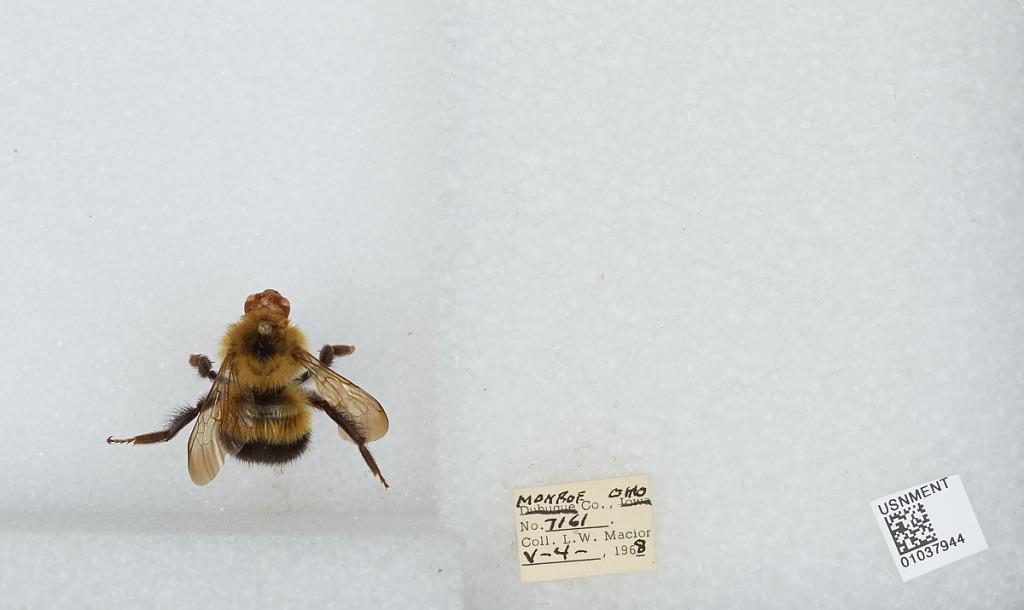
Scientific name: Bombus (Pyrobombus) vagans vagans Smith
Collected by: L. Macior
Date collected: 1968-5-4
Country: United States
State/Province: Ohio
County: Monroe
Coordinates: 39.73, -81.08